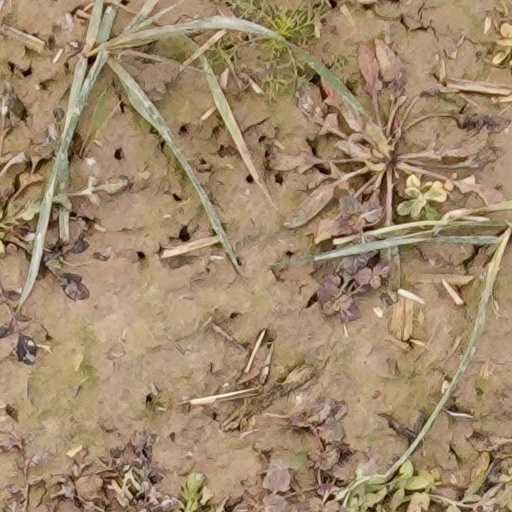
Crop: wheat